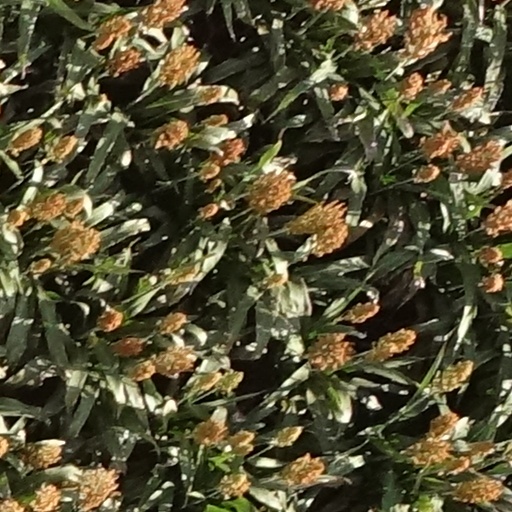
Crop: sorghum